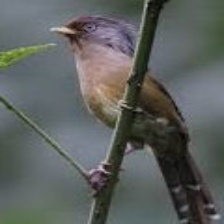
Species: ABBOTTS BABBLER
Scientific name: MALACOCINCLA ABBOTTI